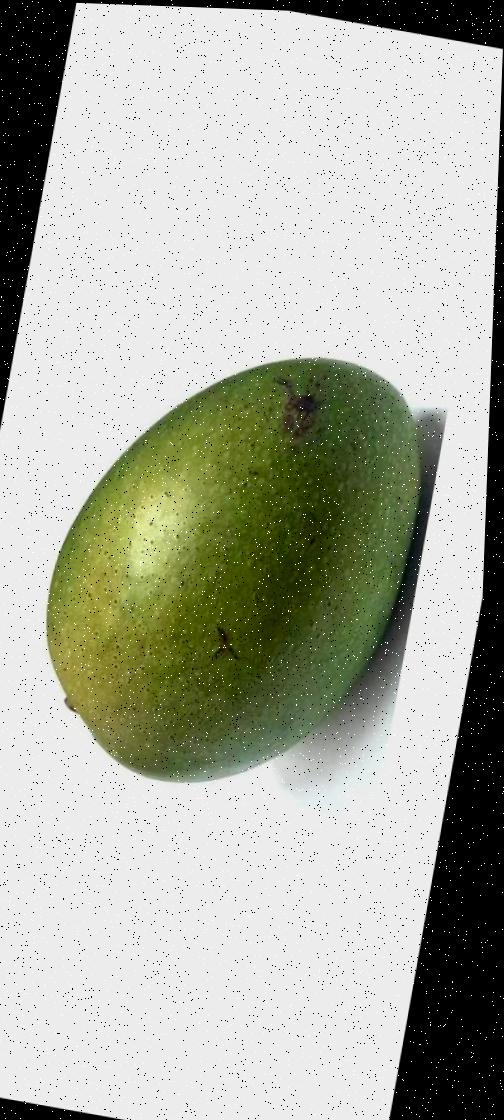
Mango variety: Ashshina Zhinuk